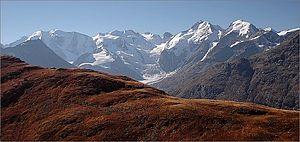
La chaîne de la Bernina est un massif des Alpes orientales centrales et des Alpes rhétiques. Il s'élève entre l'Italie et la Suisse.